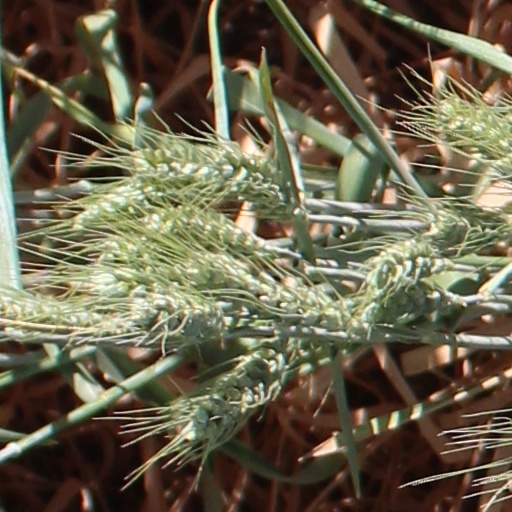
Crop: wheat